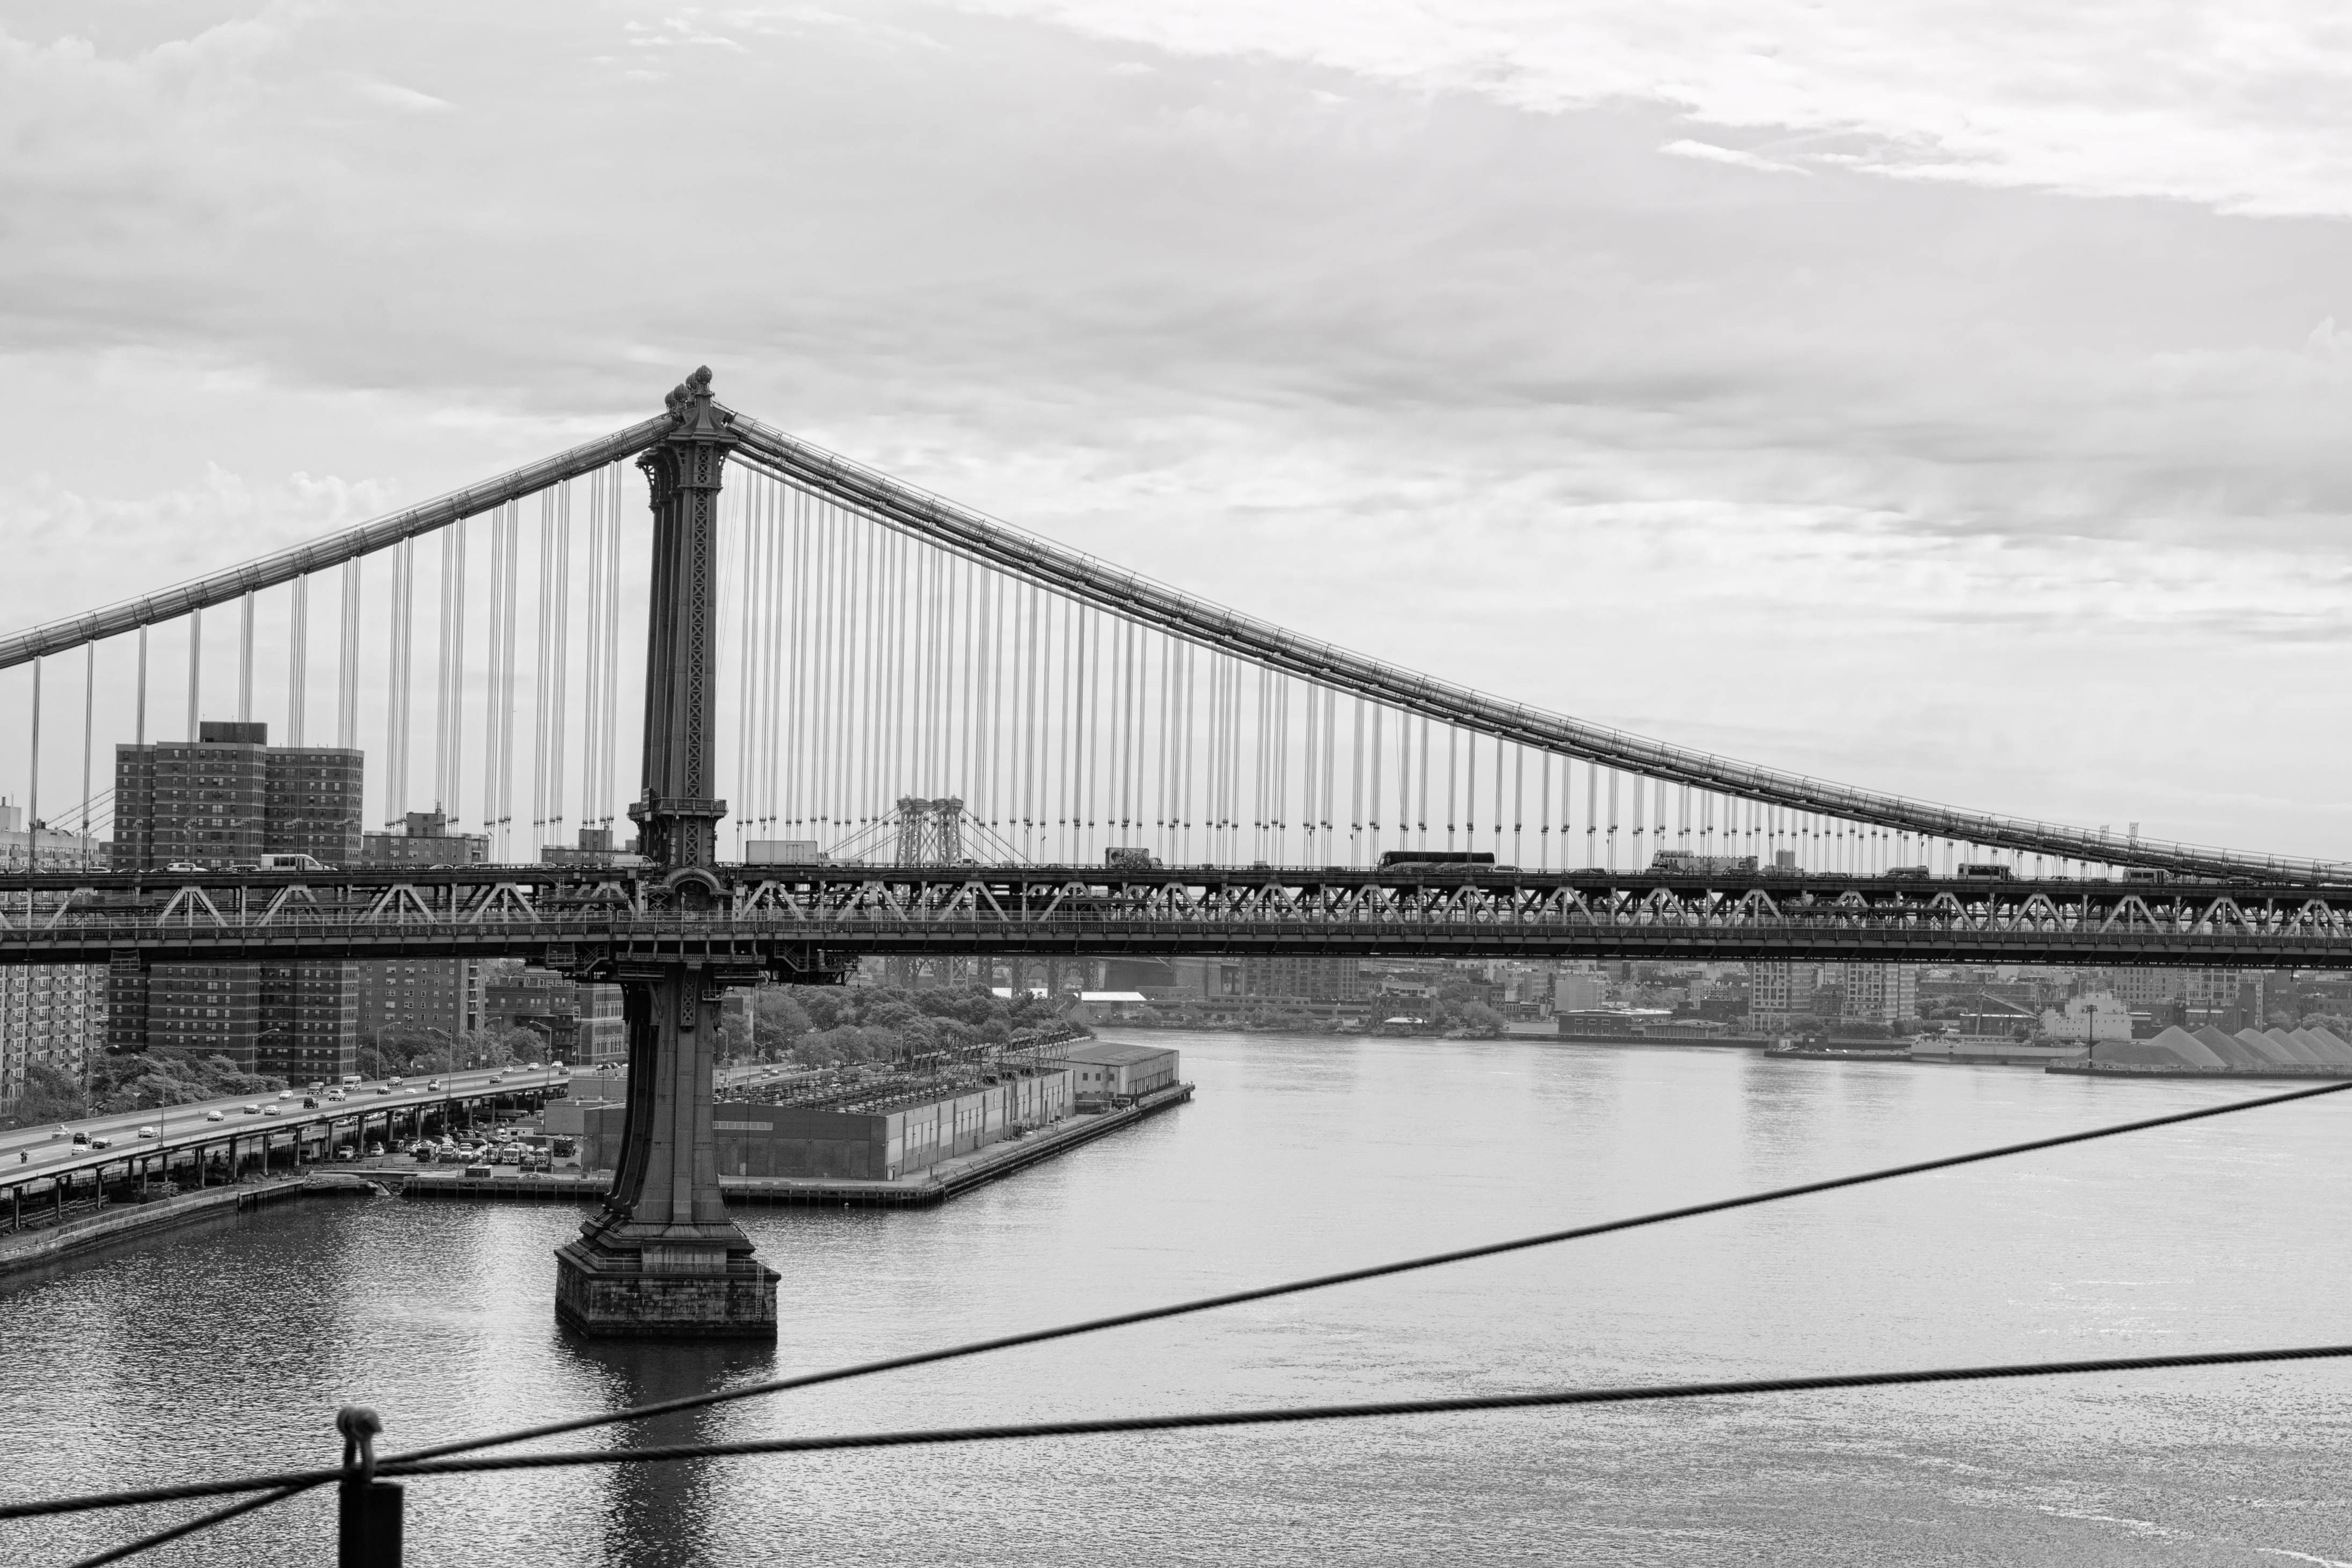
black and white, bridge, river, cityscape, line, reflection, monochrome, symmetry, cable stayed bridge, truss bridge, monochrome photography, nonbuilding structure